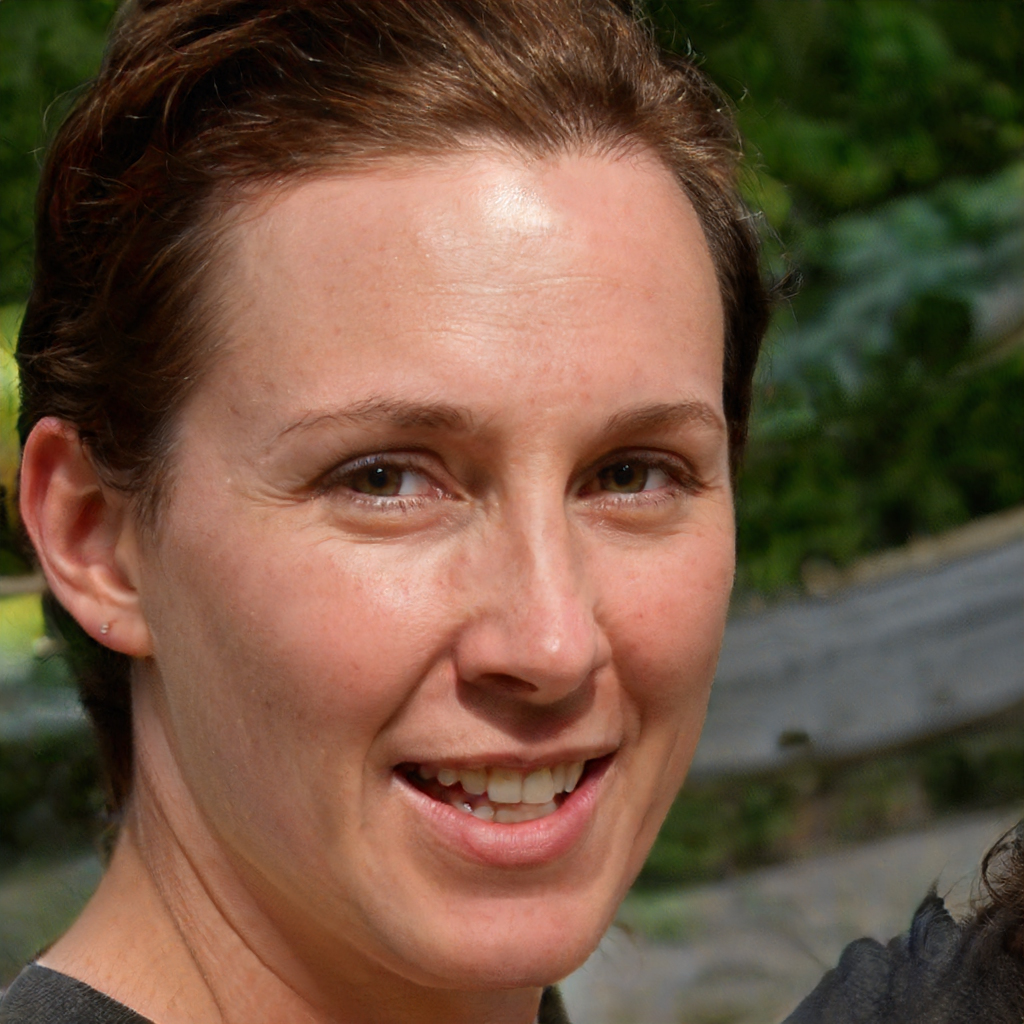
Label: Colored